Florence V. Brittingham

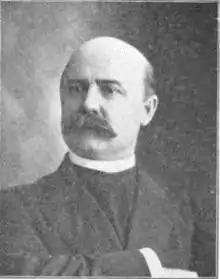
Rev. Jacob Brittingham (1902)

On September 5, 1882, she wed the Rev. Jacob Brittingham, a Presbyter of the Diocese of West Virginia, having charge of various churches and missions in the neighborhood of Parkersburg, West Virginia. He was a resident of the home of Rev. George William Peterkin of that city, and here the couple lived for about a year. While in Parkersburg, she was a very active member of the congregation. In the Sunday School, the Industrial Mission School and the Mother's Mission, she found room for work. She added the work of a Bible class for young men which afterwards developed into a large class of both sexes—married or single. In addition to church work and Bible-teaching, she also instructed a class of young women in English literature and French. The dates of Brittingham poems show that her literary activity begun while living in the Peterkin house thought the Peterkins were not aware at the time that Brittingham was doing such work.